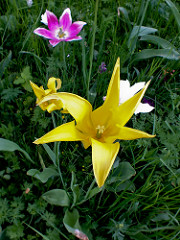
Flower: tulip